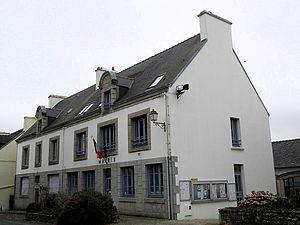
Mairie de Plogonnec (29).
Plogonnec [plogɔnɛk], avec plus de 3 000 habitants, est une commune du département du Finistère, dans la région Bretagne, en France.